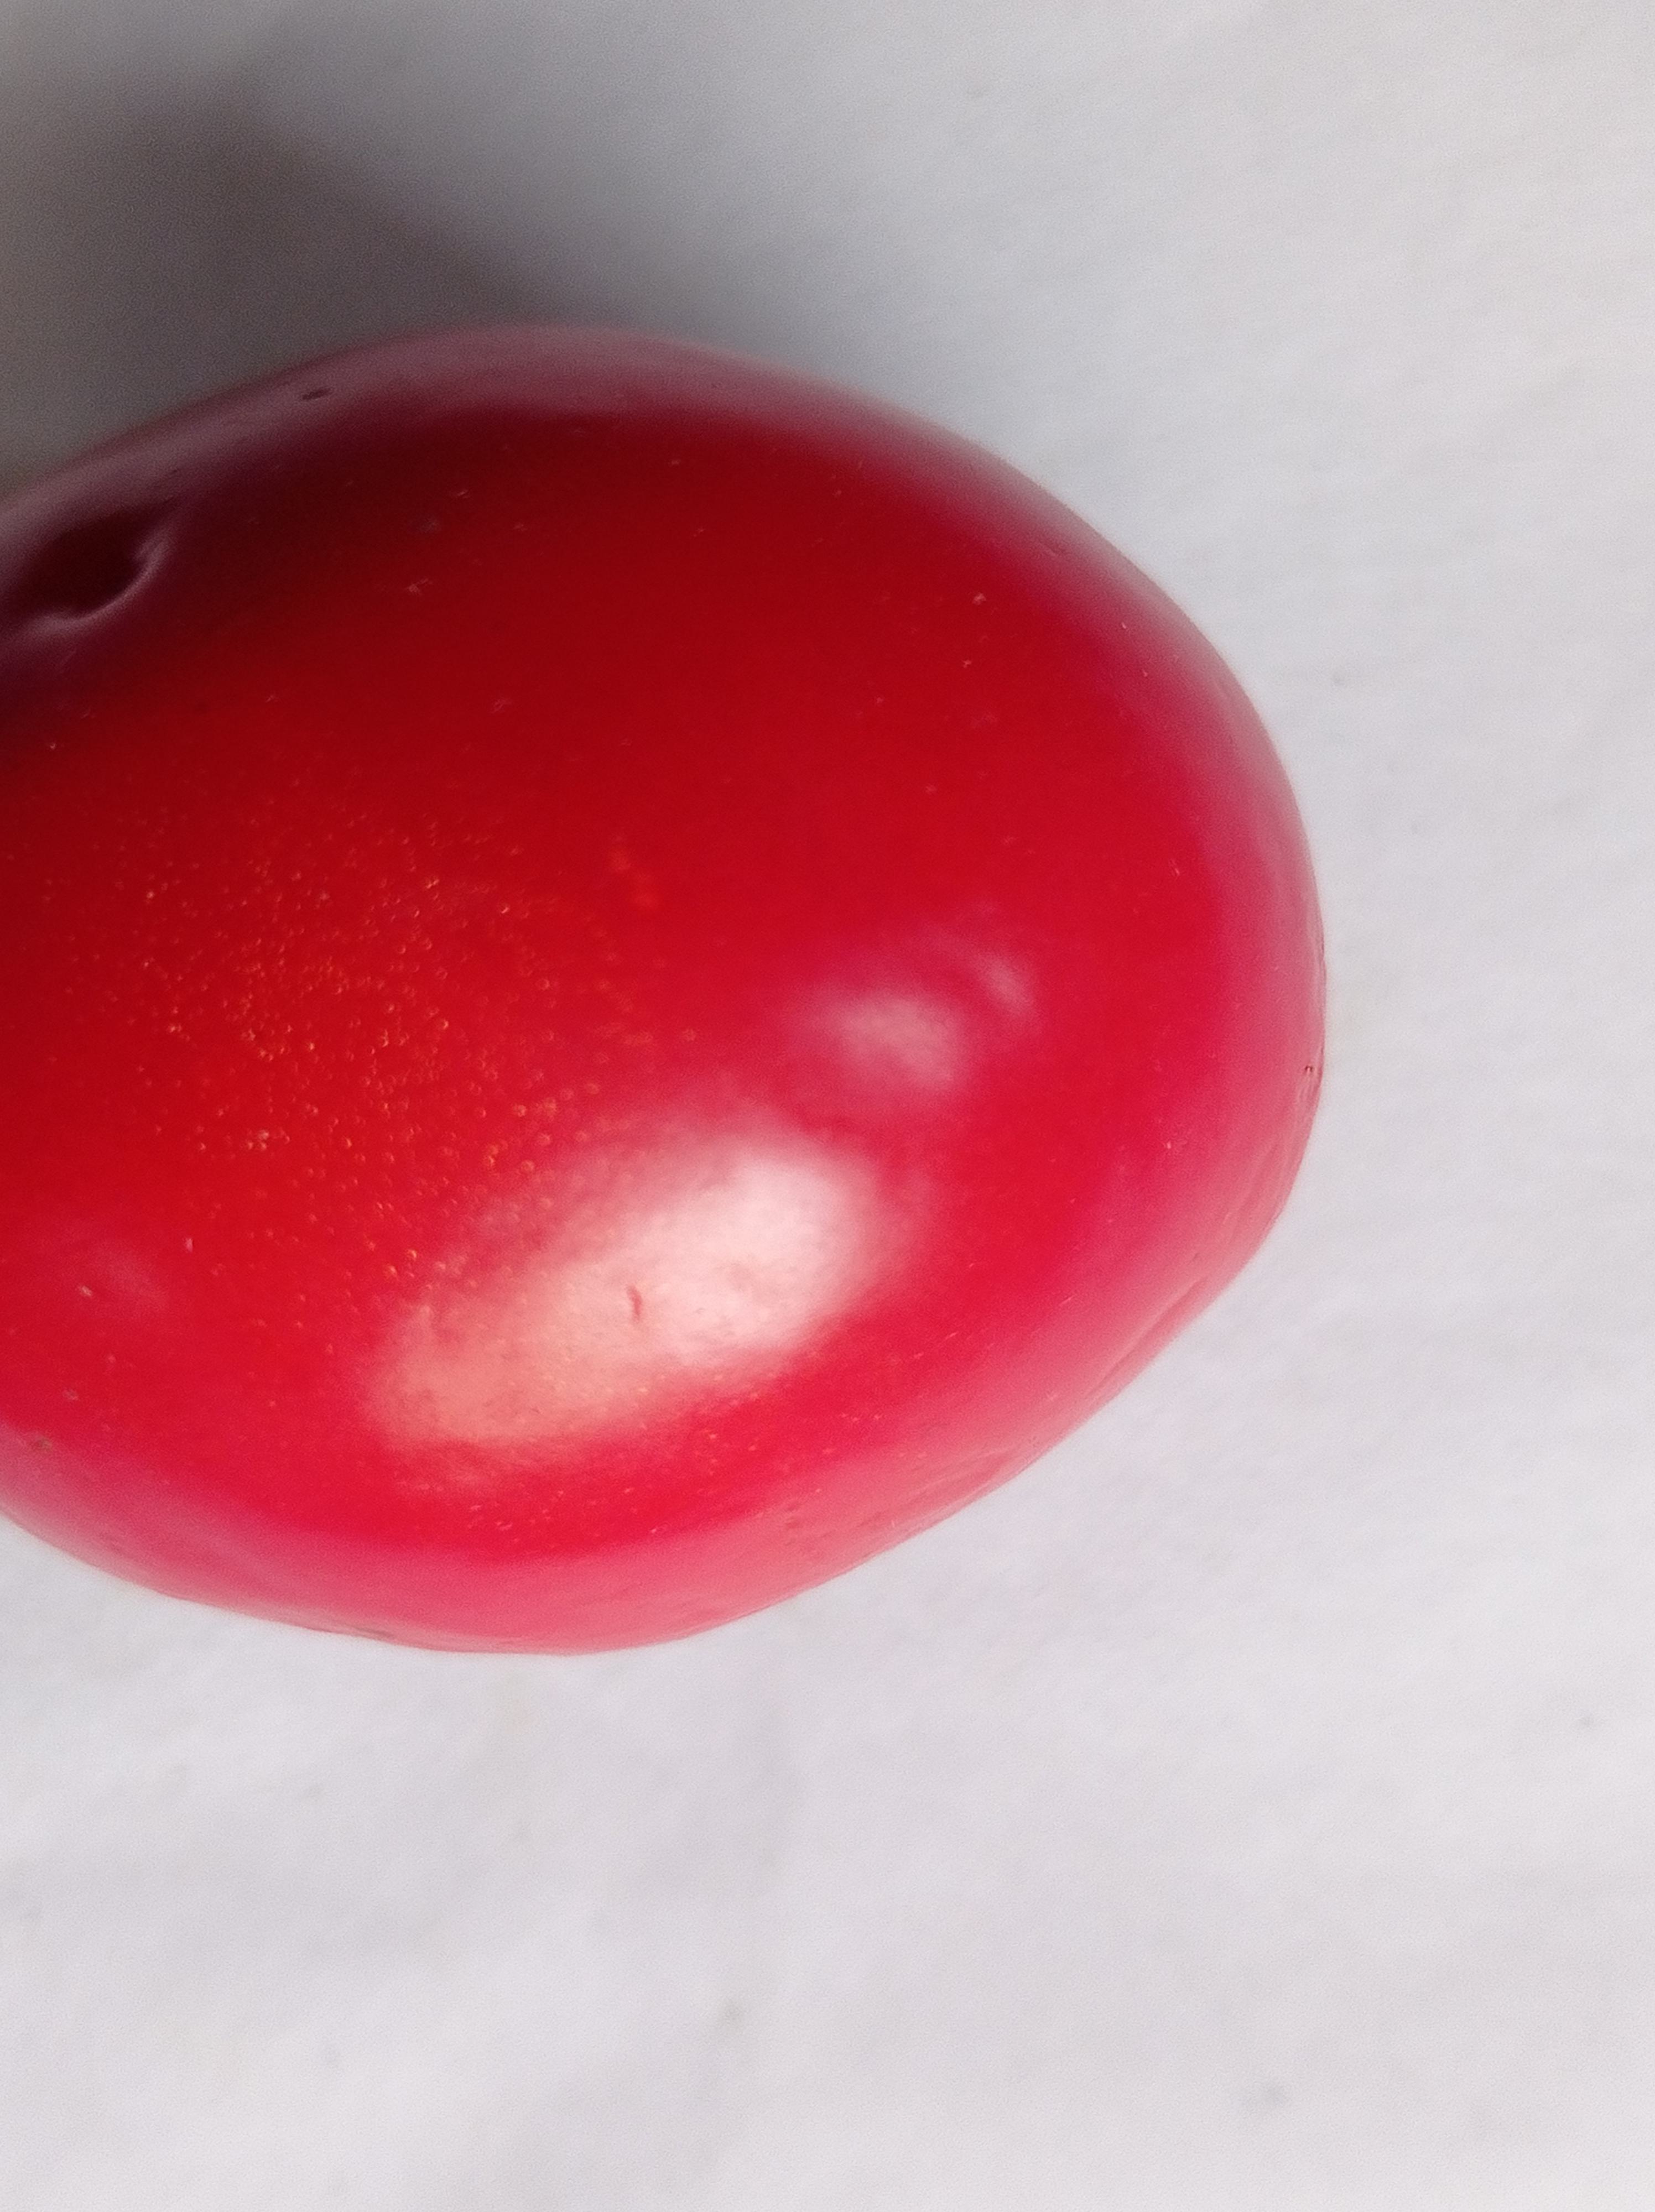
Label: Fresh